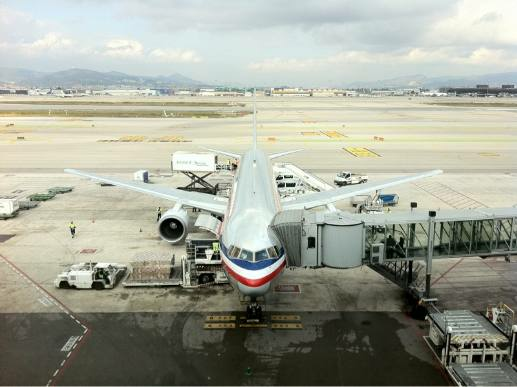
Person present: No